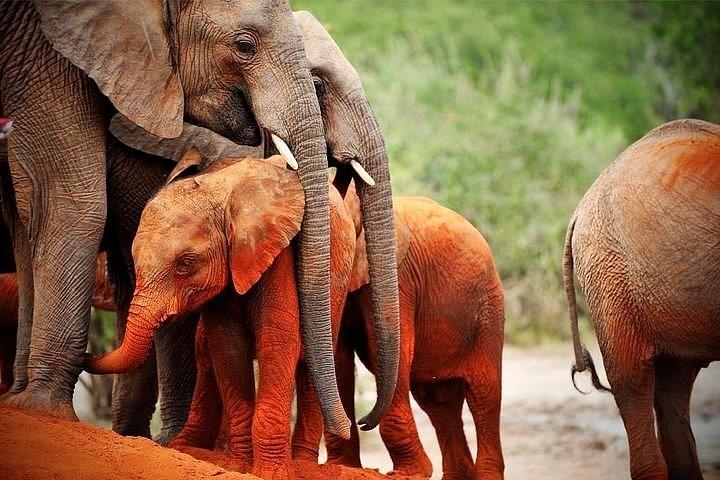
Wanyama wa porini ambao ni tembo wenye uzito mkubwa, wenye masikio makubwa na mikonge mirefu ambayo hutumia kwaajili ya kulia nyasi pamoja na kunywa maji.